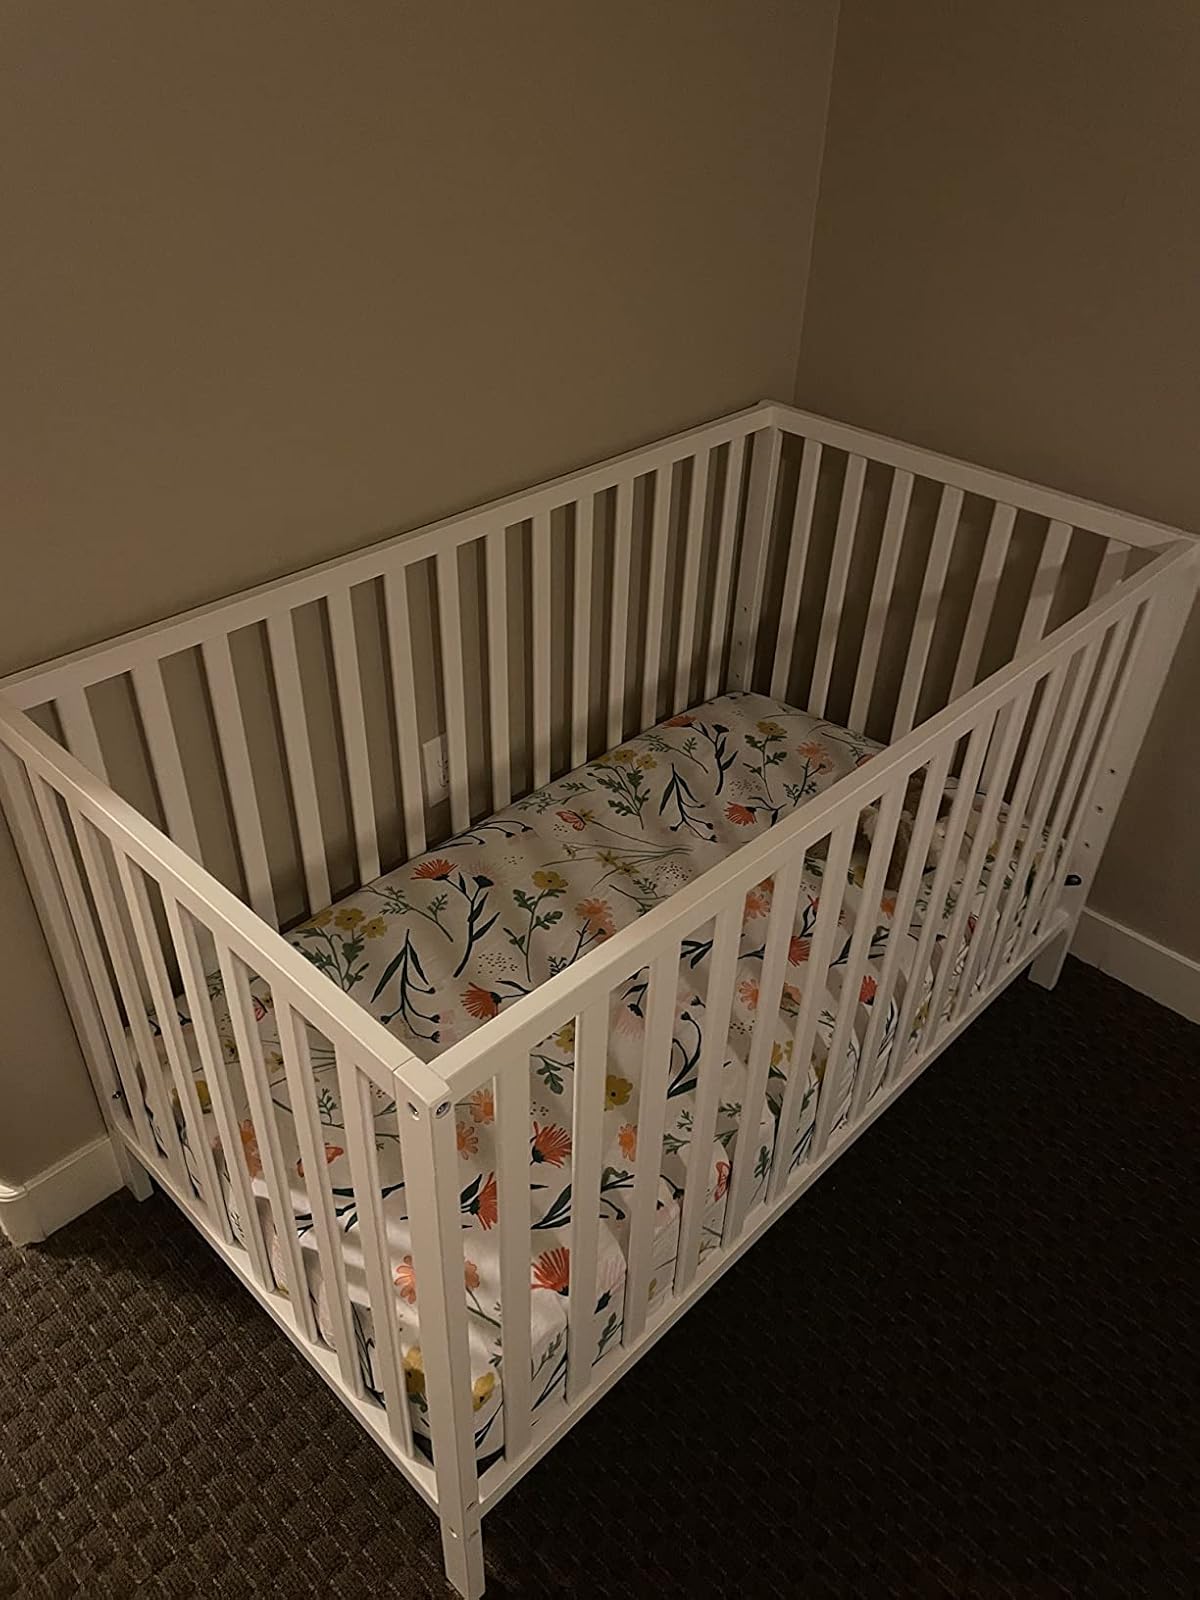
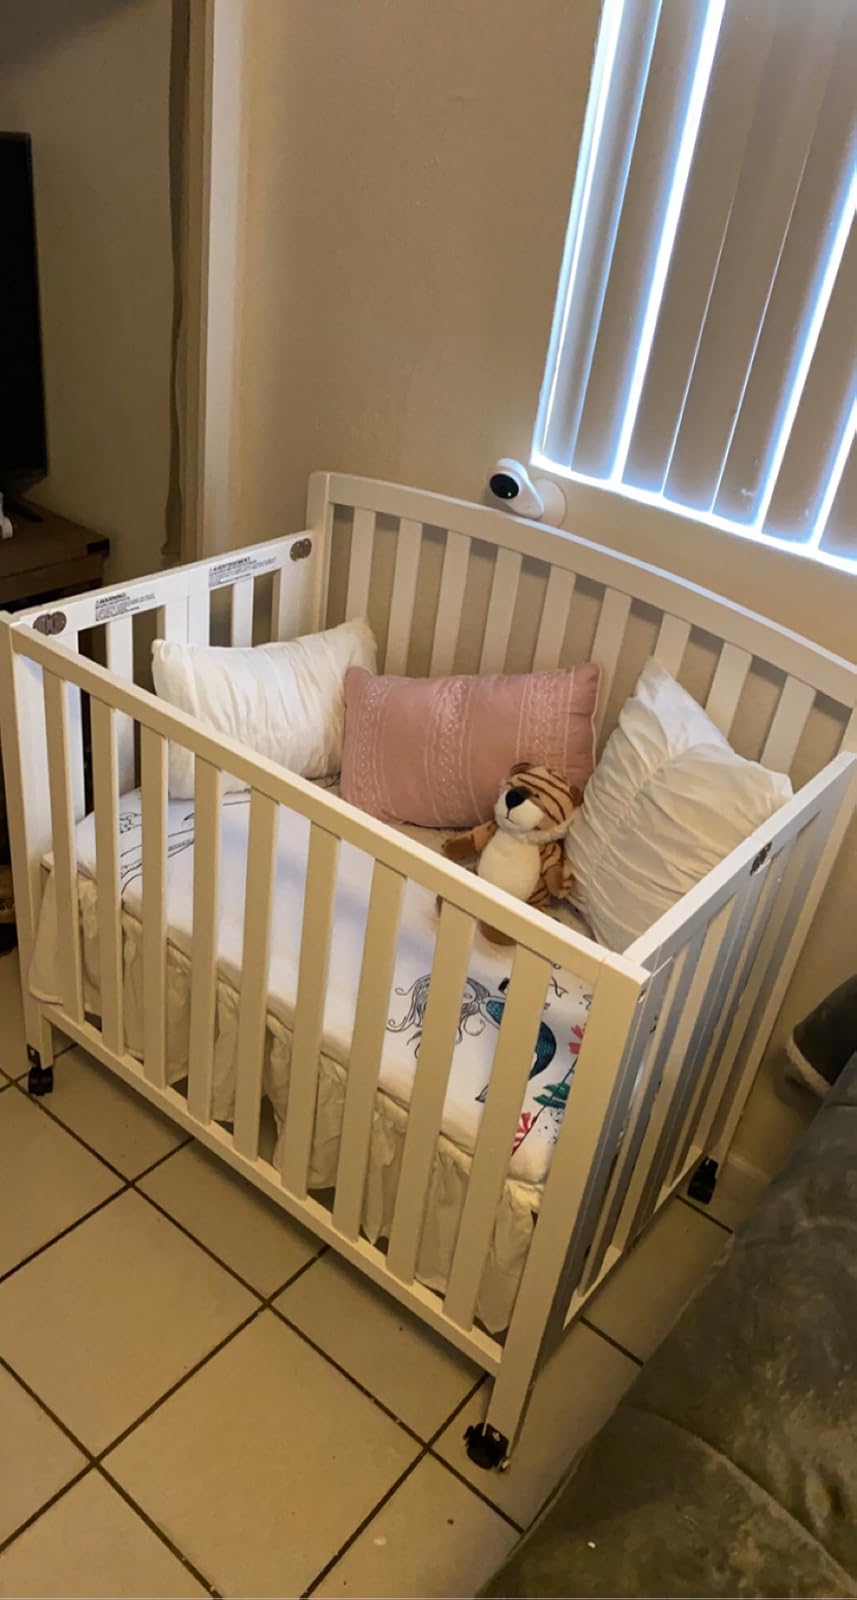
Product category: products_crib
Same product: no